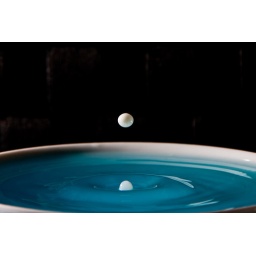
Milk drop in blue water No.3